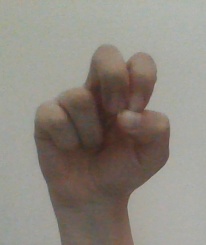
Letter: gaaf